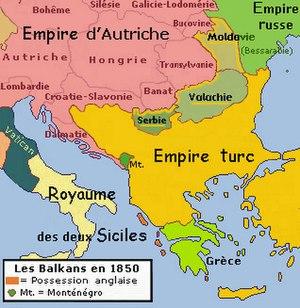
Carte des Balkans en 1850
L’histoire de la Moldavie concerne cinq espaces-temps reliés :
Othon Iᵉʳ de Grèce, prince de Bavière puis roi de Grèce, est né au Schloss Mirabell de Salzbourg, en actuelle Autriche, le 1ᵉʳ juin 1815, et mort à Bamberg, en Bavière, le 26 juillet 1867. Membre de la maison de Wittelsbach, il est choisi par les grandes puissances pour devenir le premier souverain de la Grèce moderne en 1832. Autoritaire et incapable d'assurer la continuité de sa dynastie, il est renversé par les révolutionnaires hellènes en 1862.
L’Albanie est une république d’Europe du Sud, à l’ouest de la péninsule des Balkans, avec une ouverture sur la mer Adriatique et sur la mer Ionienne. Le pays a une frontière au nord avec le Monténégro, au nord-est avec le Kosovo, à l’est avec la république de Macédoine et au sud avec la Grèce.
L'histoire de la Croatie est marquée par une alternance entre périodes d'indépendance et périodes d'intégration dans un État multinational.
L'histoire de la Macédoine du Nord, petit État du sud des Balkans, commence, au sens strict, lors de son indépendance vis-à-vis de la République fédérative socialiste de Yougoslavie en 1991. Dans un sens plus large, l'histoire de la « Macédoine », dont traite le présent article, concerne un ensemble géographique et historique bien plus vaste, habité par de nombreux peuples au cours du temps. Le territoire ainsi désigné a maintes fois changé de forme et fut inclus dans divers États successifs. La république actuelle n'occupe que le tiers du royaume antique. Elle regroupe la majorité des Slaves macédoniens, parlant une langue slave, également présente en Bulgarie du sud-ouest et en Grèce du nord, et linguistiquement proche du bulgare. La République de Macédoine du Nord abrite aussi des minorités albanaises, valaques et tsiganes.
Cet article relate les faits saillants de l'histoire de la Bosnie-Herzégovine, un pays d'Europe du Sud situé dans la péninsule des Balkans.